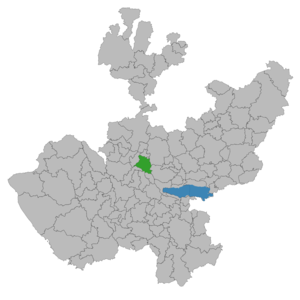
Tala est une ville et une municipalité de l'État de Jalisco au Mexique. La municipalité a 80 365 habitants en 2015.